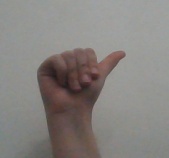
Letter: dhad